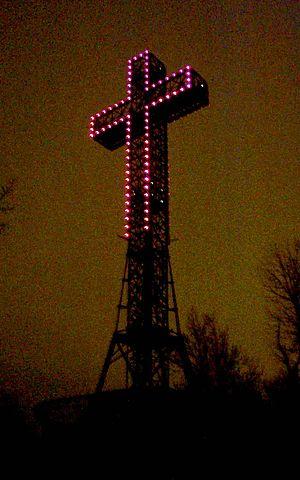
La Croix du mont Royal est une croix sommitale et croix monumentale érigée au sommet du mont Royal, qui domine la ville de Montréal. Avec la basilique Notre-Dame de Montréal, l'oratoire Saint-Joseph et la tour du stade olympique, elle est l'un des principaux symboles de la ville.